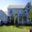
Label: house